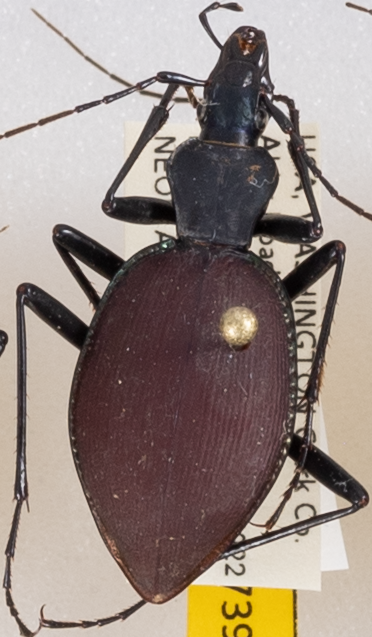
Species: Scaphinotus angusticollis
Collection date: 2018-05-15
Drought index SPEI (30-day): -2.09
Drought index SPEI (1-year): -0.24
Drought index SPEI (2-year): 0.71